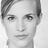
Emotion: neutral